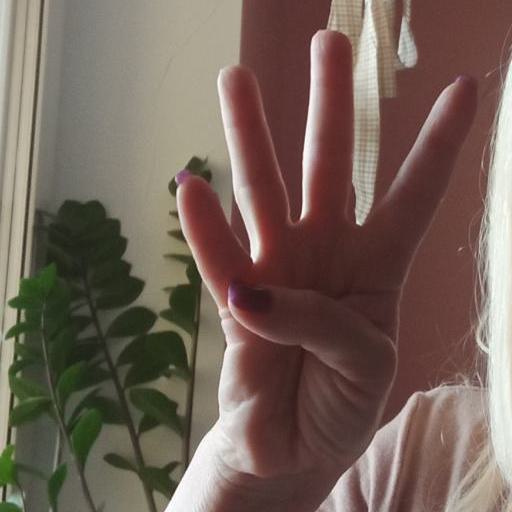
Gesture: four